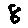
Label: 8